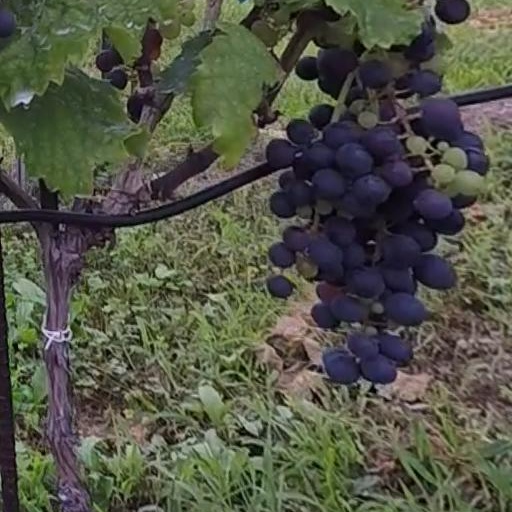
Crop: grape